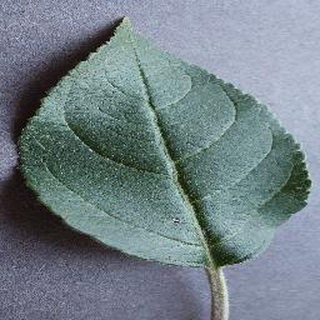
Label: healthy_apple